John Brown (abolitionist)

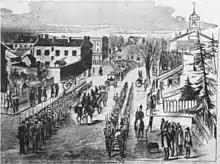
Brown sits on his coffin on his way to the gallows. Soldiers line up on both sides, to avoid a rescue.

They were at Kennedy Farmhouse, four to five miles away from Harpers Ferry. Brown's daughter Annie Brown or Anne in some writings, and daughter-in-law Martha, Oliver's wife. The two prepared food and kept the house for the men from August and throughout the month of September. Annie also acted as a lookout for her father and sometimes intercepted curious neighbors.